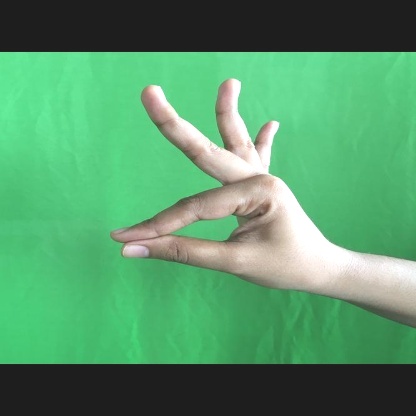
Mudra: Hamsasyam